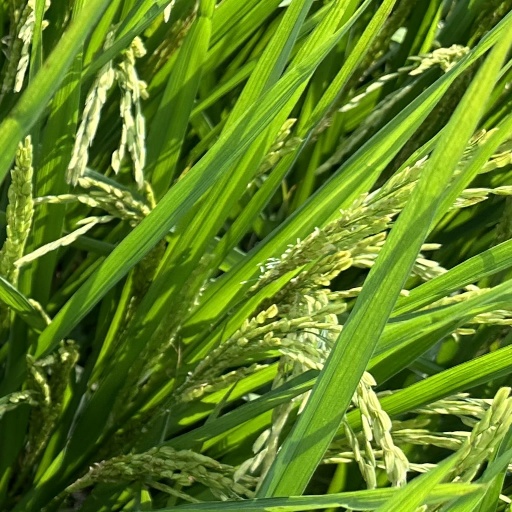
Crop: rice